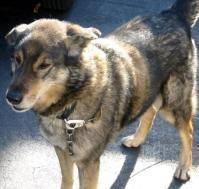
dog